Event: Typhoon Ruby
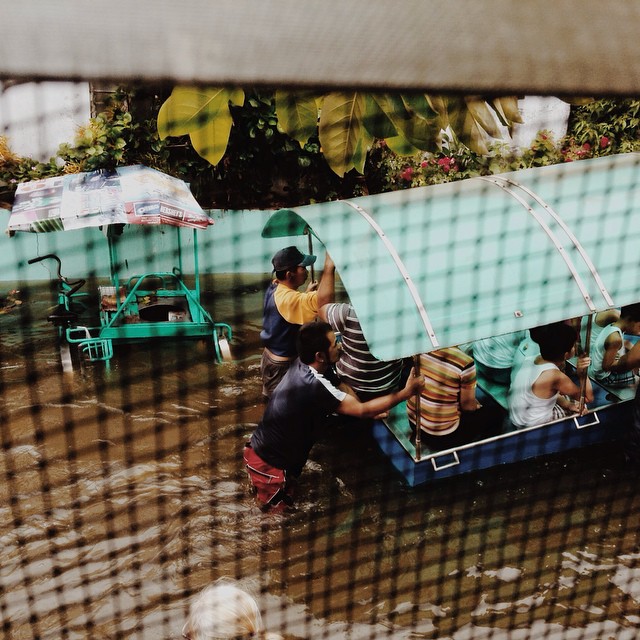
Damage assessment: damage